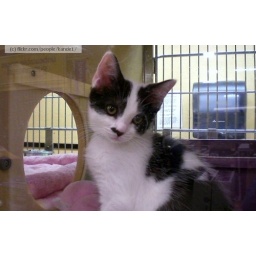
cute kitten I saw in the store. Really wanted to take him home with me.